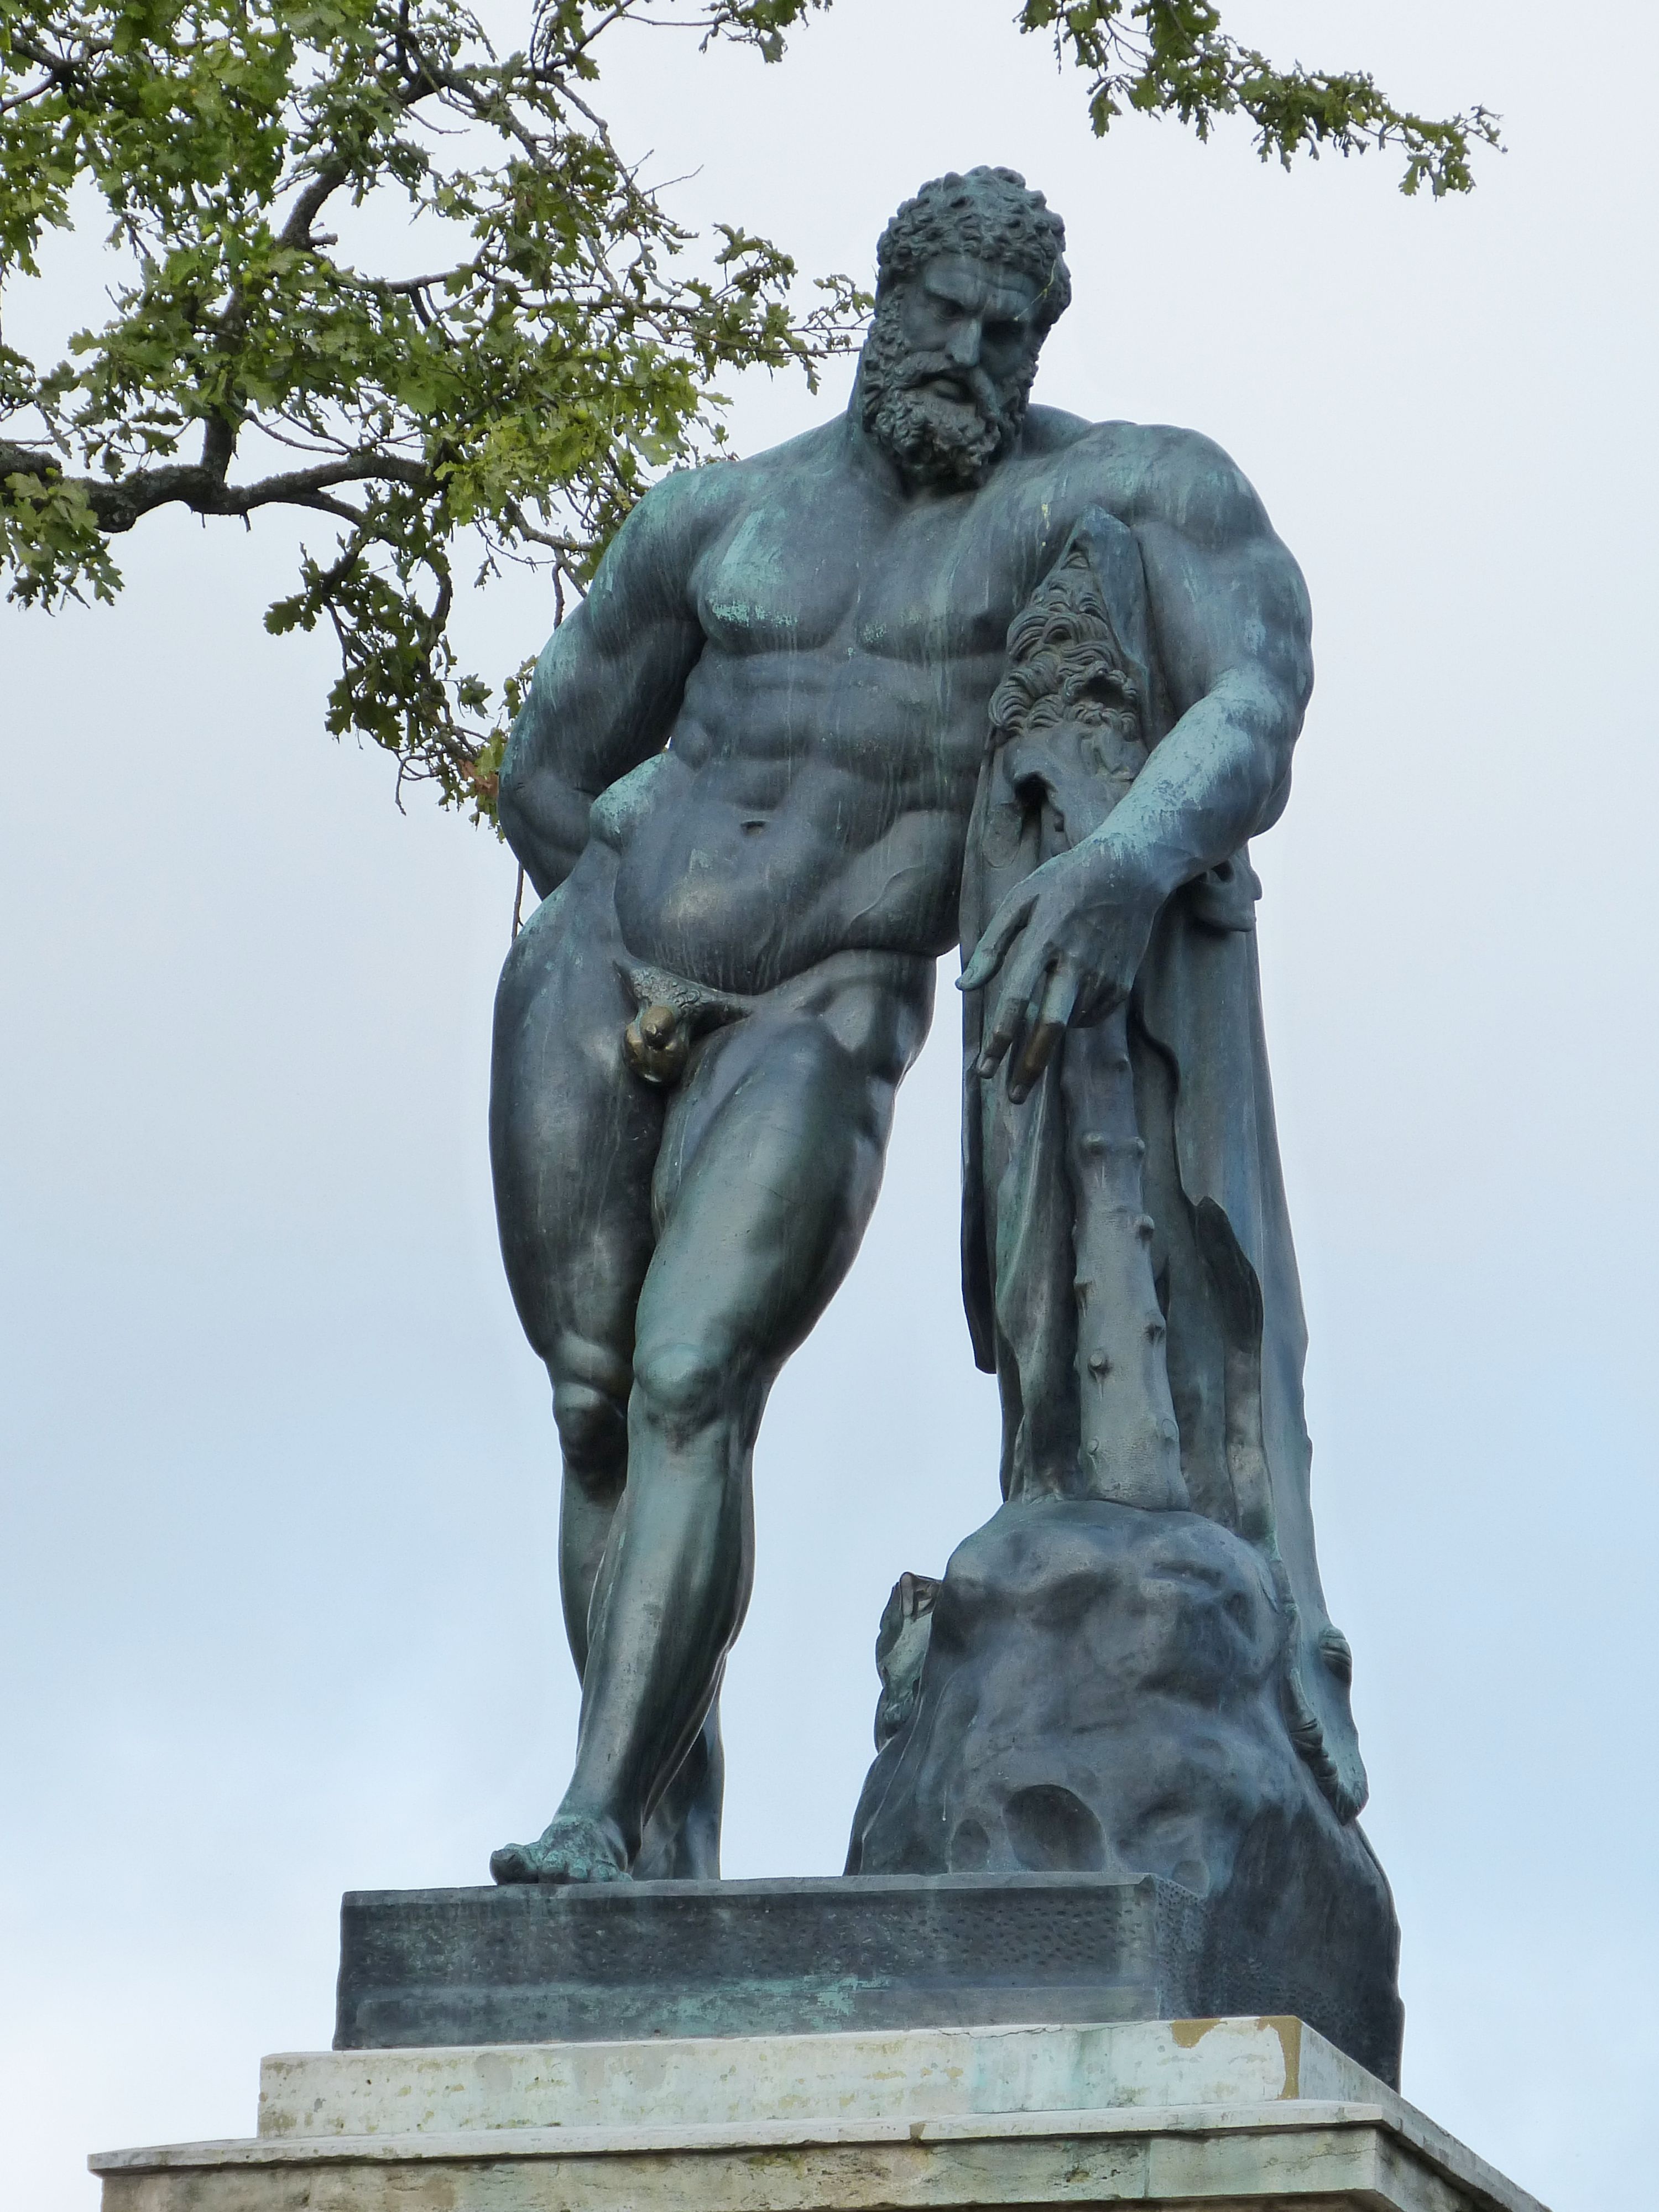
man, monument, statue, greek, park, artwork, sculpture, memorial, art, figure, temple, russia, body, hercules, god, sankt petersburg, greek ancient